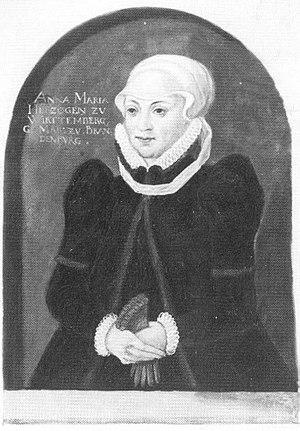
Anne-Marie de Brandebourg-Ansbach était une princesse allemande de Brandebourg-Ansbach.